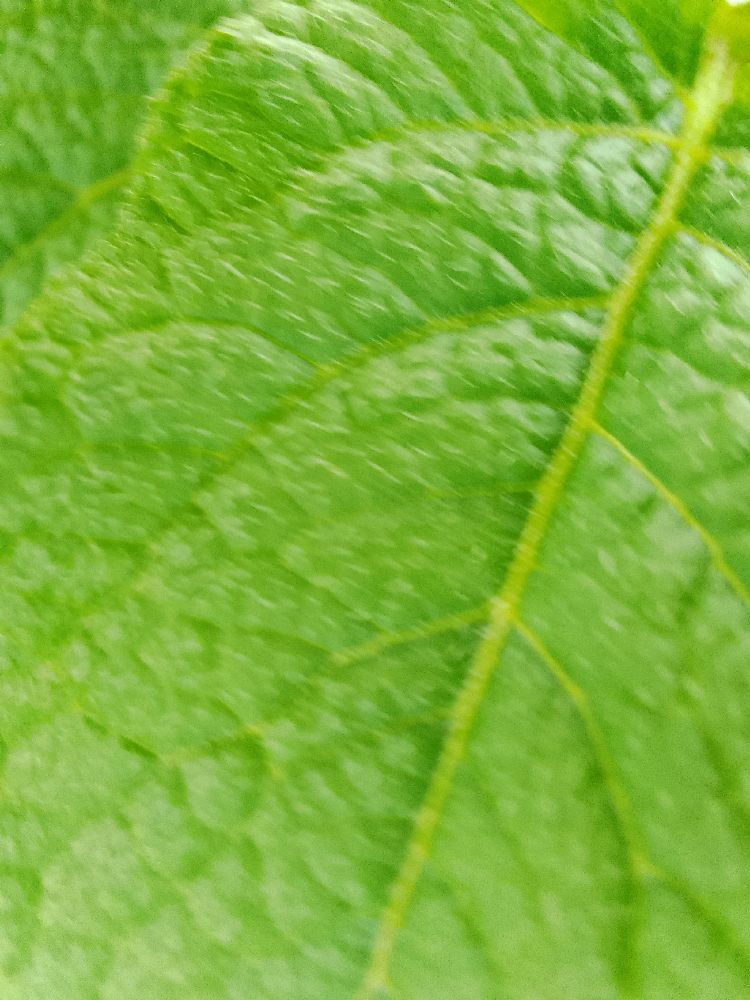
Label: Healthy